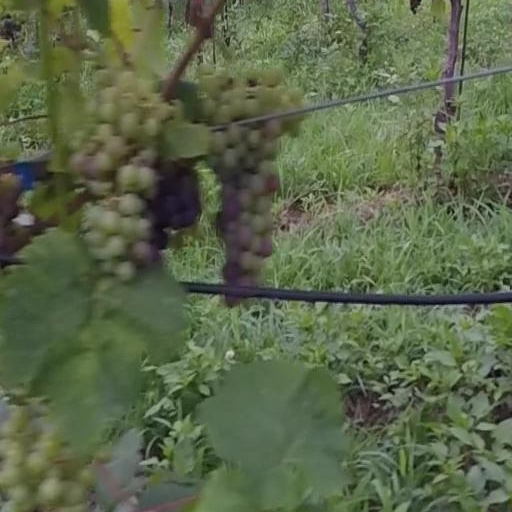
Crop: grape